Democratic and Liberal Youth

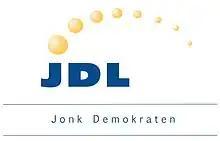
KrFU logo

The Democratic and Liberal Youth is the youth wing of the Democratic Party of Luxembourg.